Trachypepla contritella

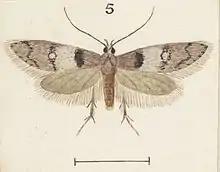
Illustration of male by Hudson.

This species is variable in both the richness of the ground colour, the markings on its forewings and the paler central area on the forewings. Hudson was of the opinion that the colouration of this moth imitated dull grey coloured lichens.